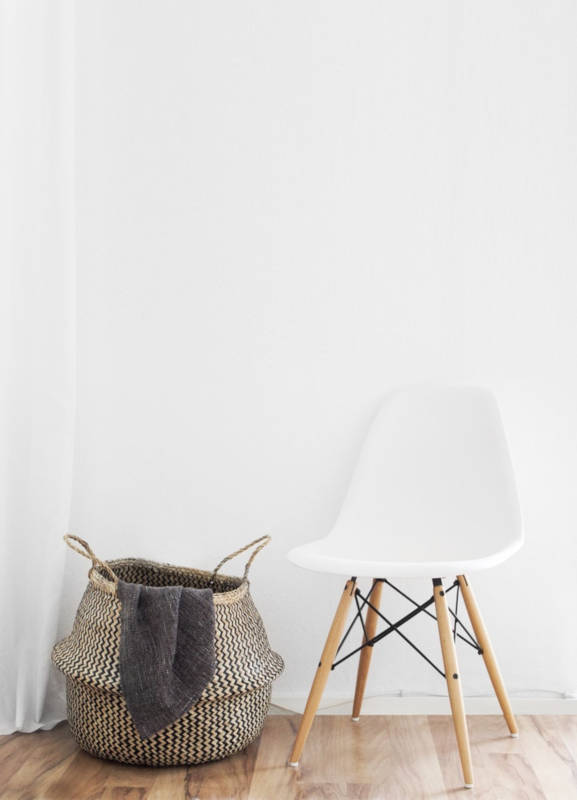
Waste category: paper